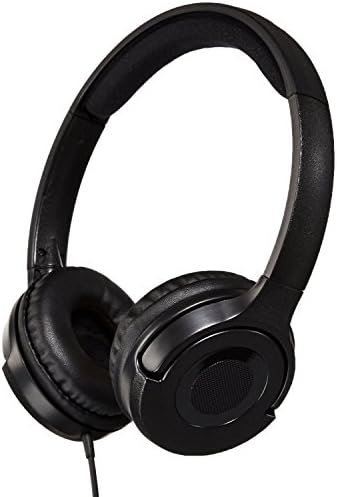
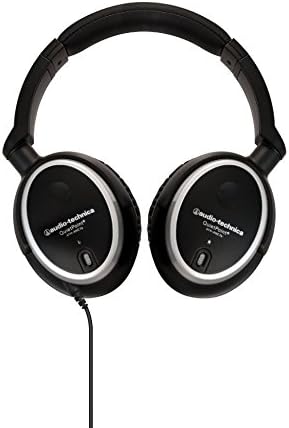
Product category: headphones
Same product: no